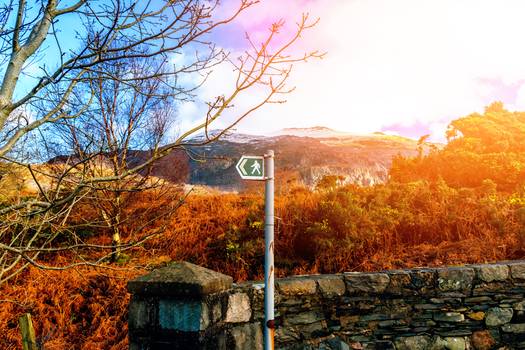
Label: No Watermark